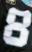
Number: 8